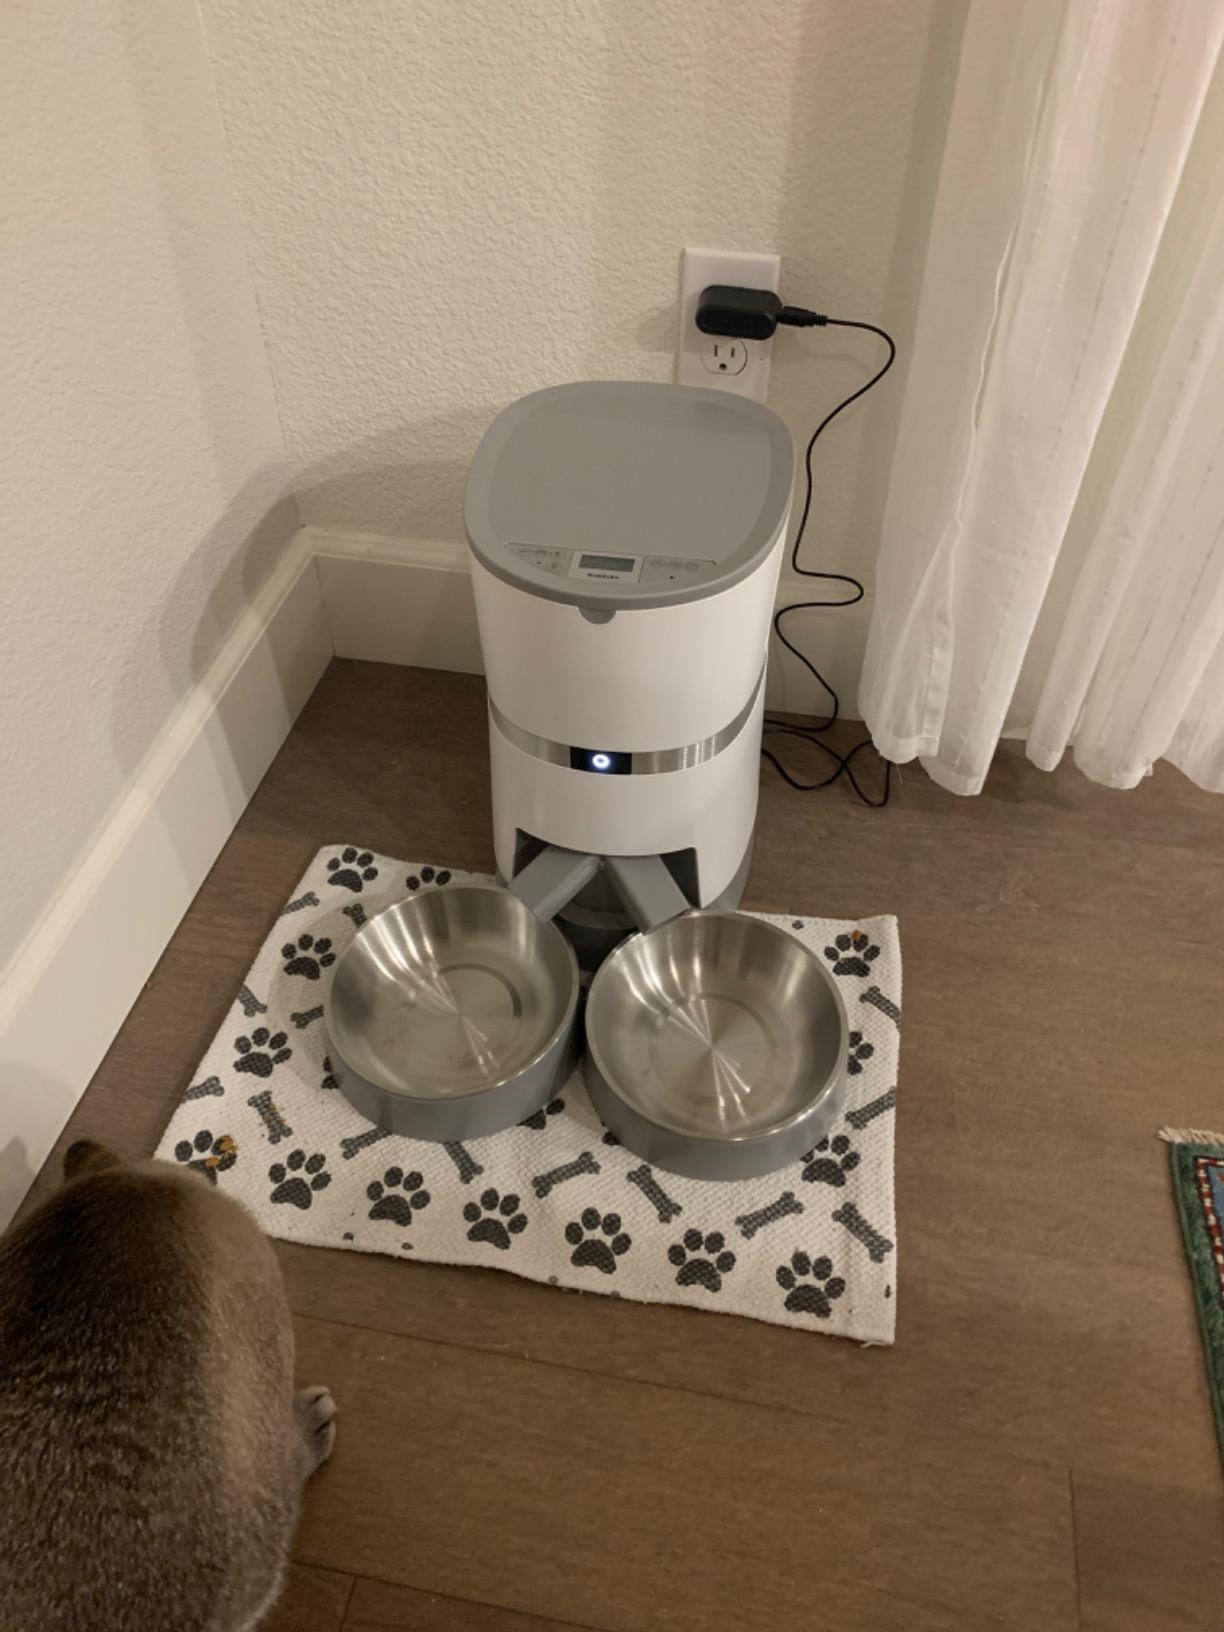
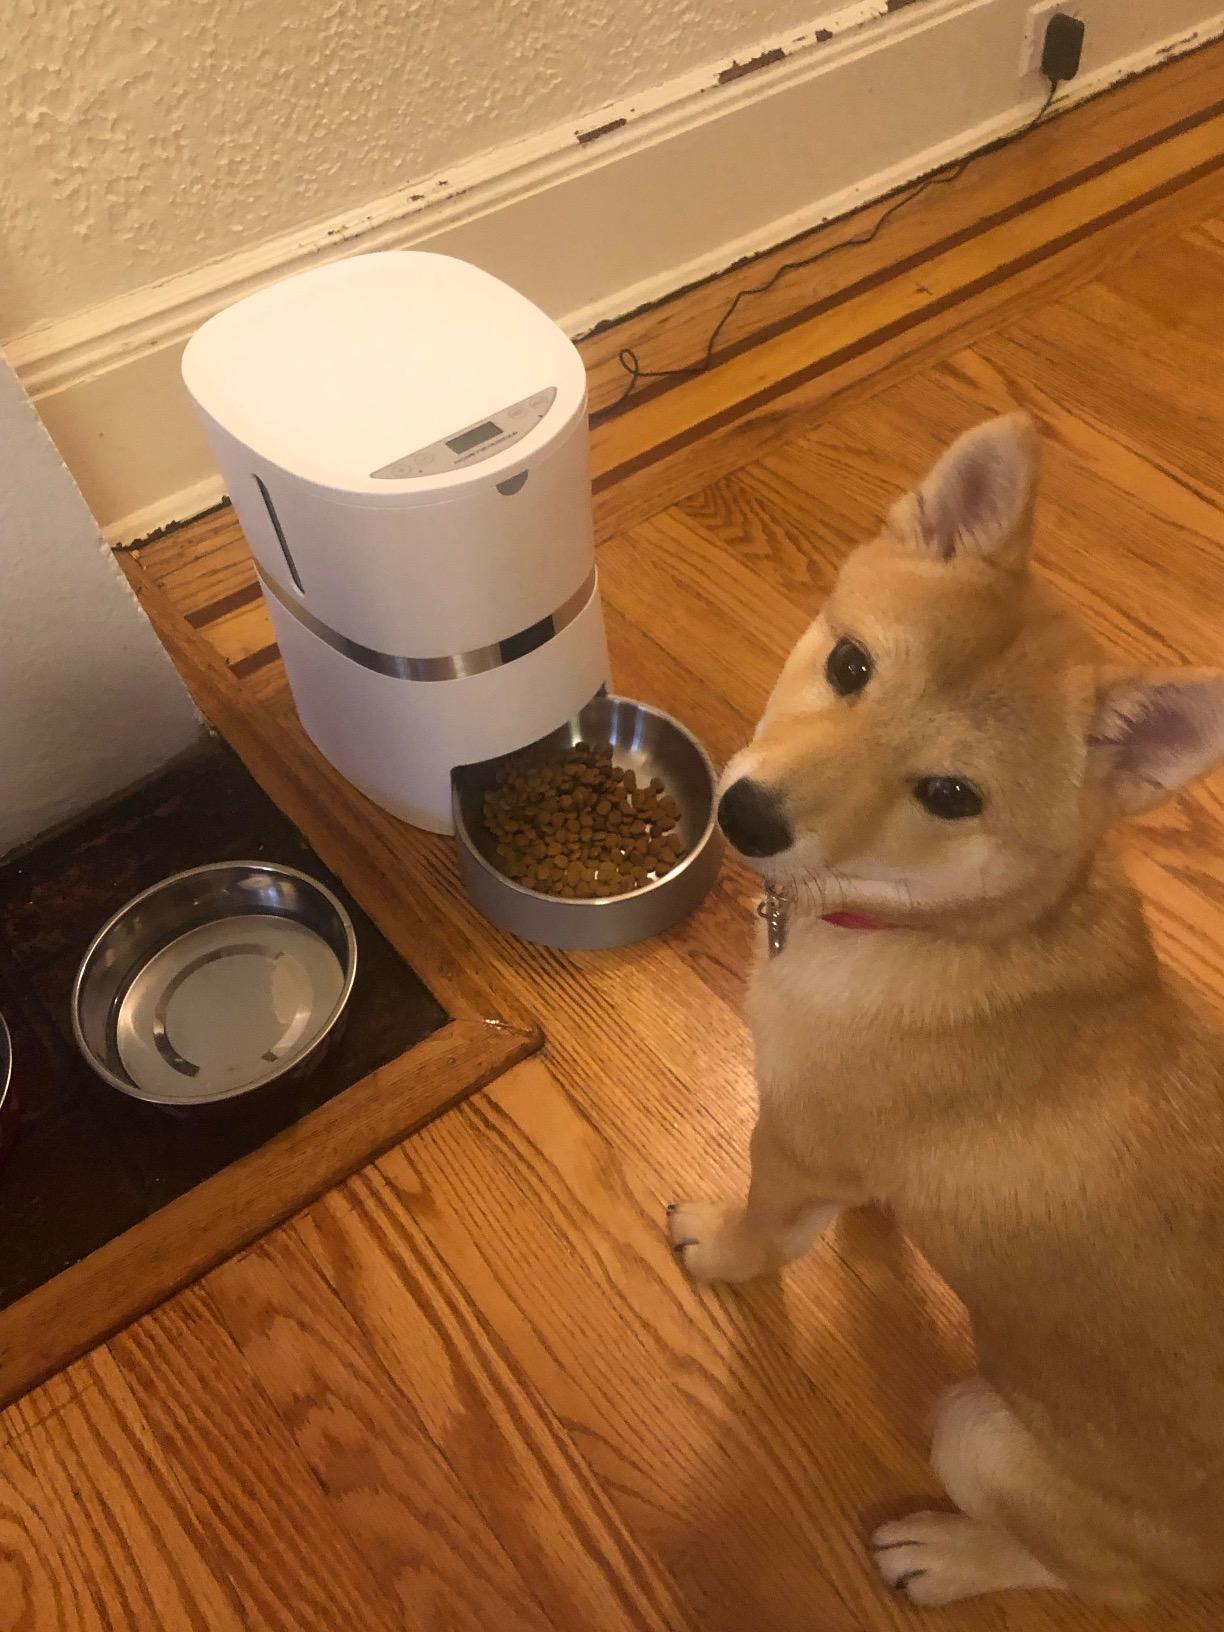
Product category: items_feeder
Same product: no